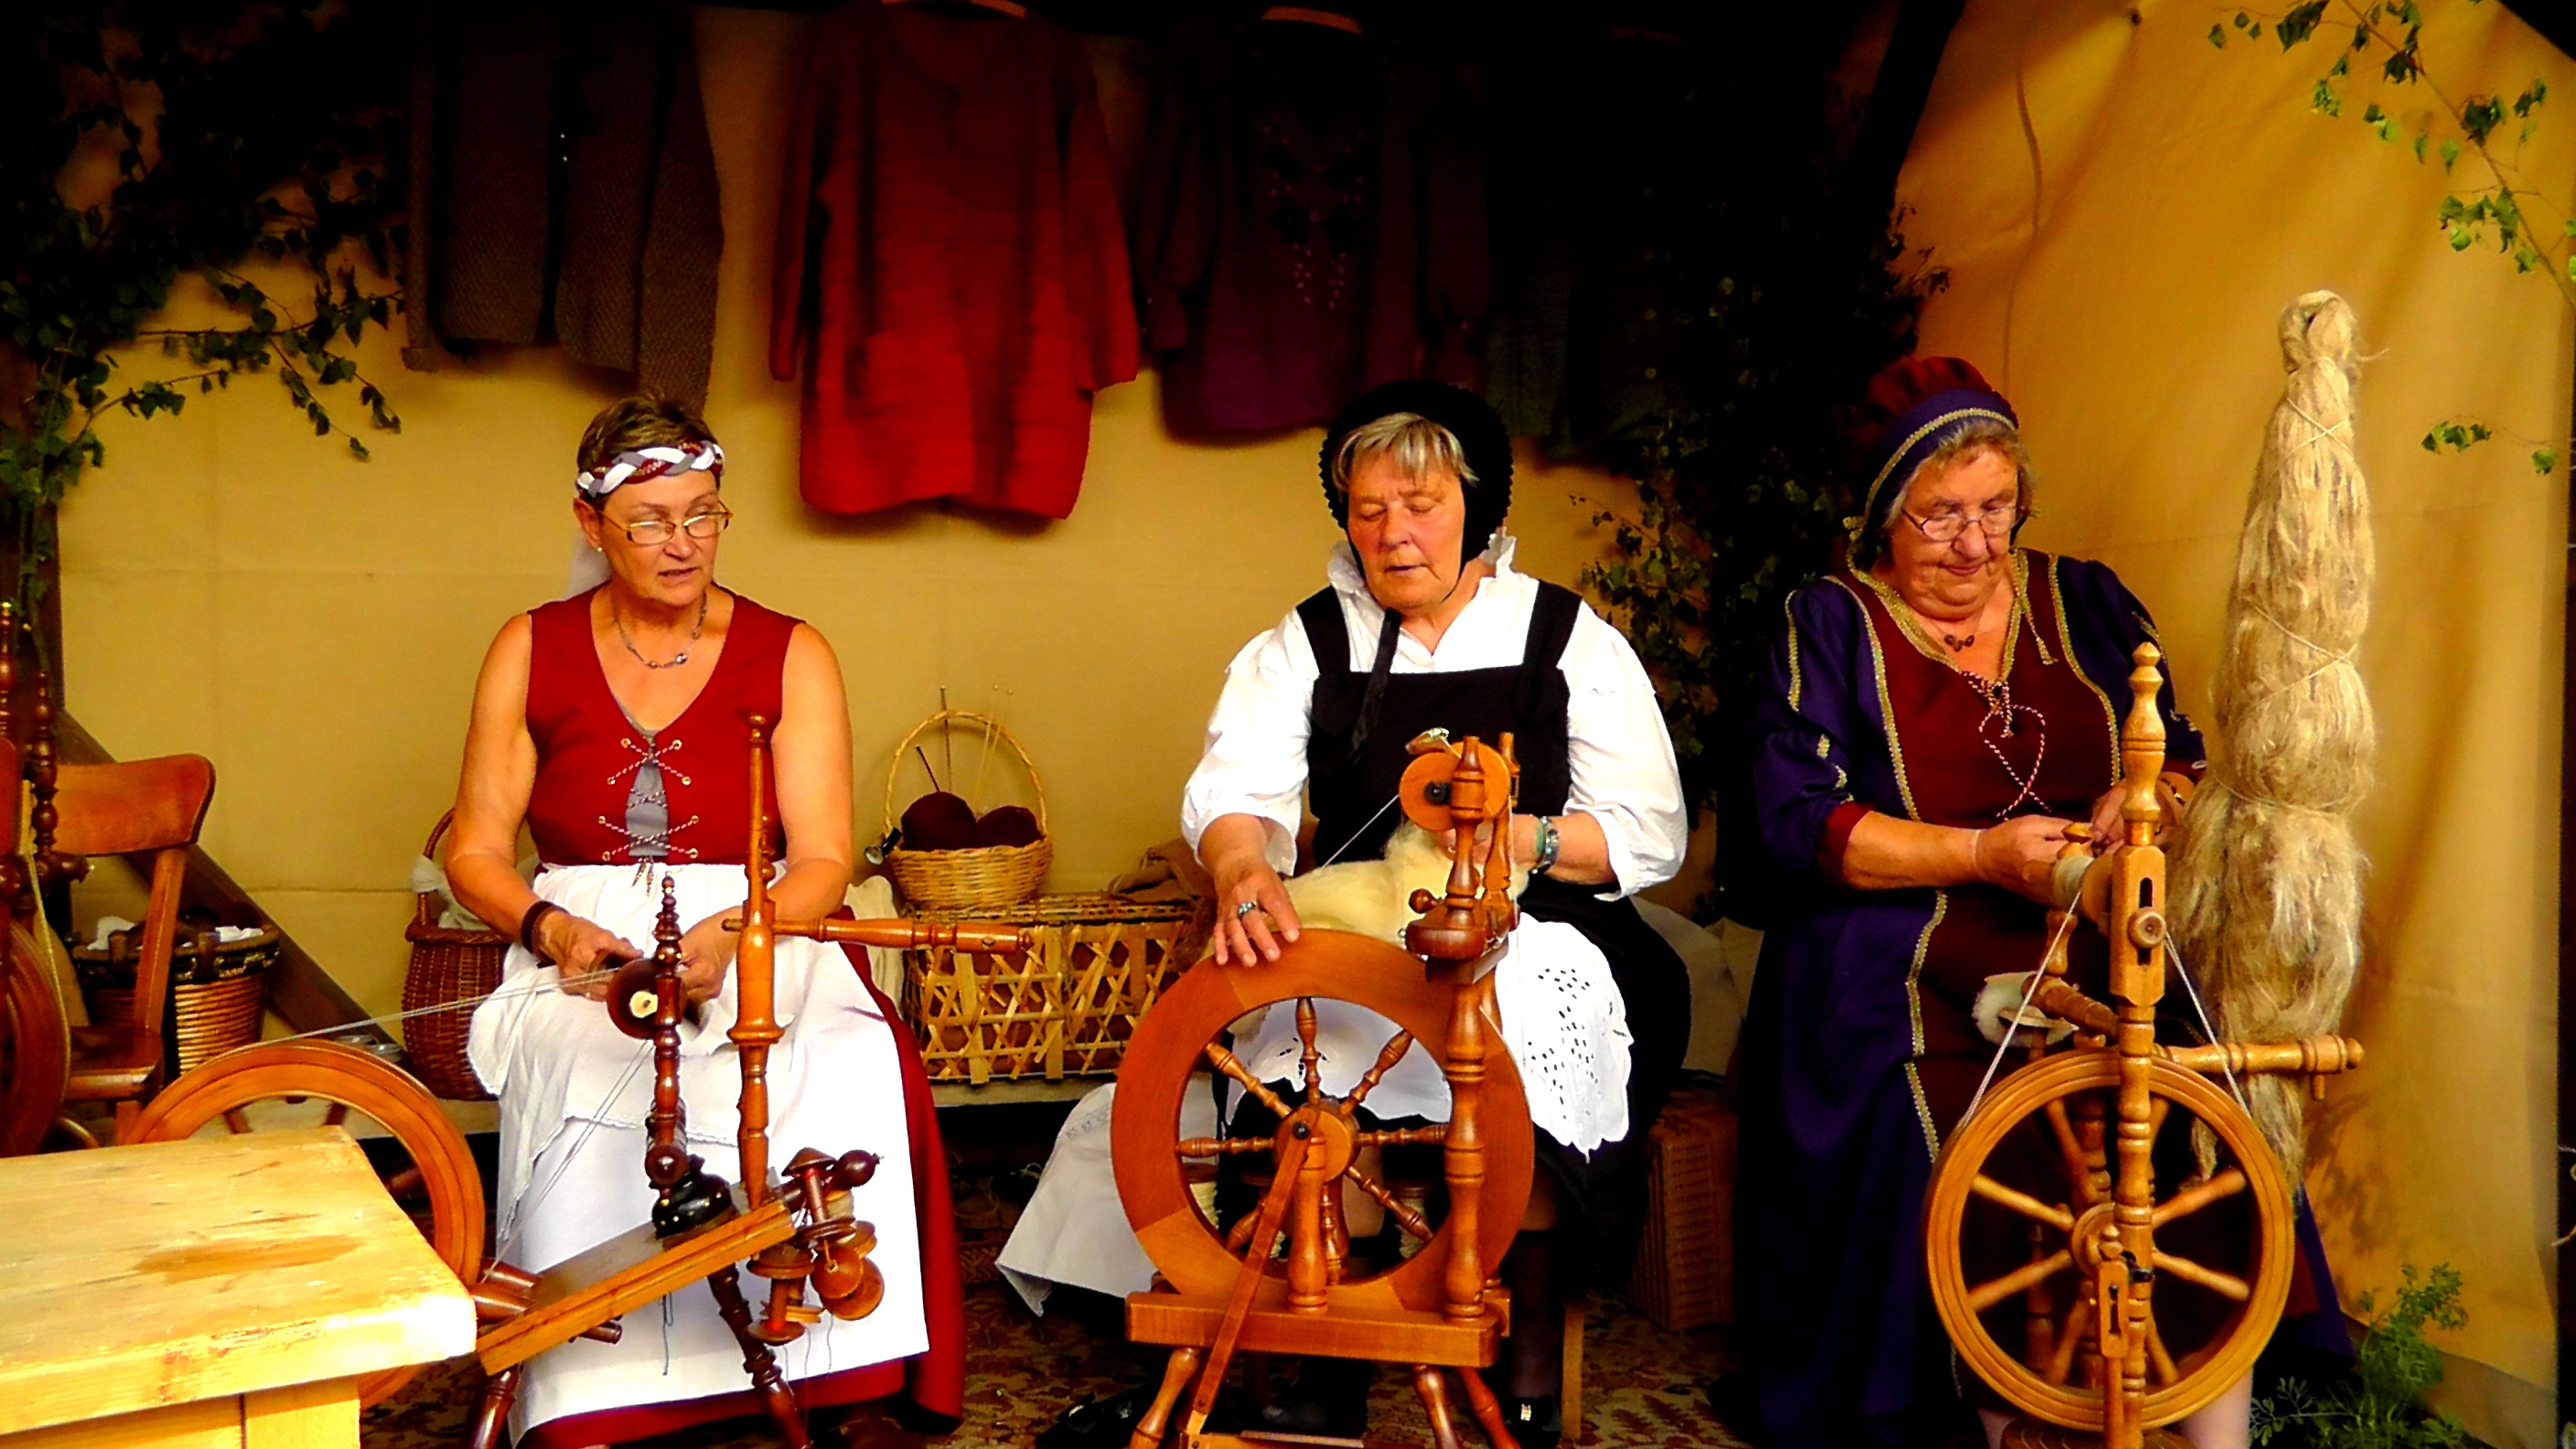
work, hand, music, wood, woman, old, musician, profession, craft, clothing, drum, wool, percussion, thread, women, performance, singing, spin, middle ages, hand labor, social group, musical theatre, spinning wheel